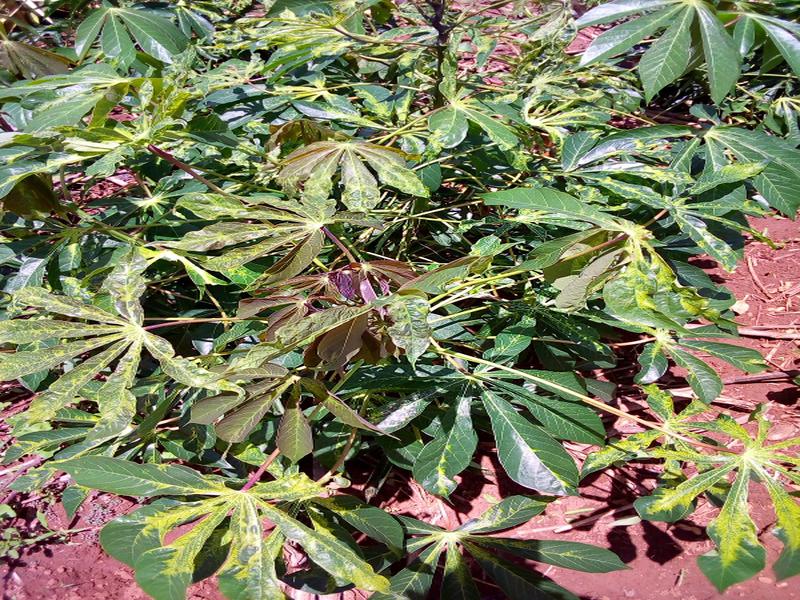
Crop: cassava
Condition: mosaic_disease